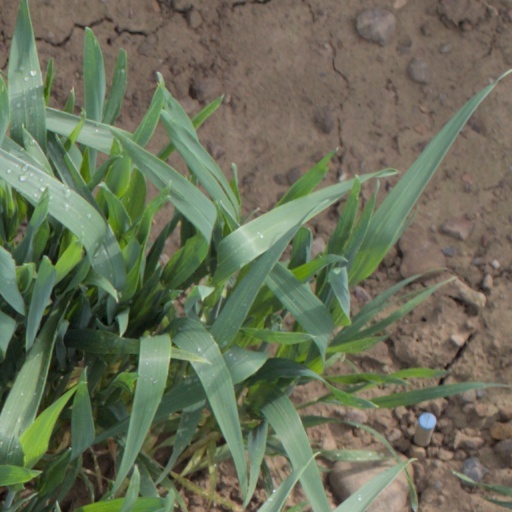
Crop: wheat